Terry stop

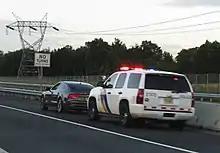
New Jersey State Police officer conducting a traffic stop on the New Jersey Turnpike

For practical purposes, a traffic stop is essentially the same as a "Terry" stop; for the duration of a stop, driver and passengers are "seized" within the meaning of the Fourth Amendment. The Supreme Court has held that drivers and passengers may be ordered to exit the vehicle without violating the Fourth Amendment's proscription of unreasonable searches and seizures. Drivers and passengers may be frisked for weapons upon reasonable suspicion they are armed and dangerous. If police reasonably suspect the driver or any of the occupants may be dangerous and that the vehicle may contain a weapon to which an occupant may gain access, police may perform a protective search of the passenger compartment. Otherwise, lacking a warrant or the driver's consent, police may not search the vehicle, but under the plain-view doctrine may seize and use as evidence weapons or contraband that are visible from outside the vehicle.